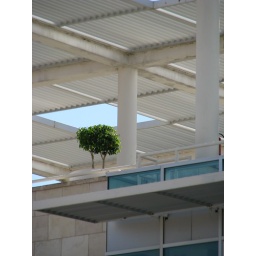
Lonely green in a sea of gray